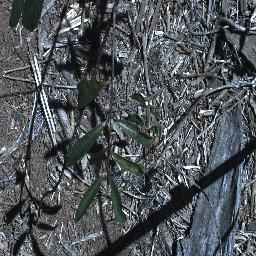
Label: rubber_vine